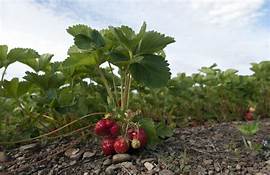
Label: Strawberry